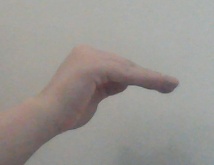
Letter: haa